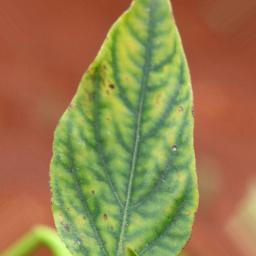
Label: nutritional